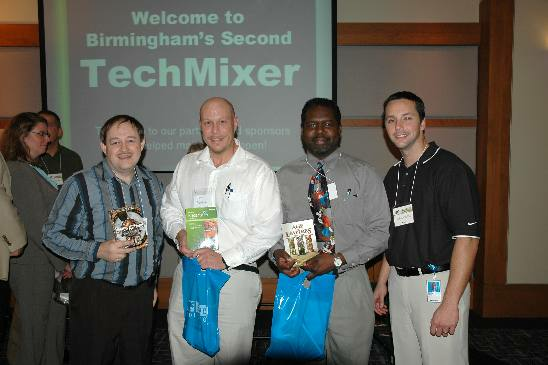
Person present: Yes